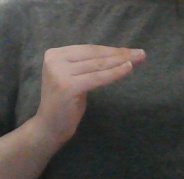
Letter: haa